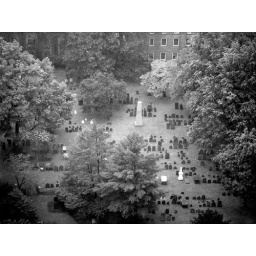
taken from 18 stories up.. located on main street in downtown hartford.. between the gold building and the congregational church..